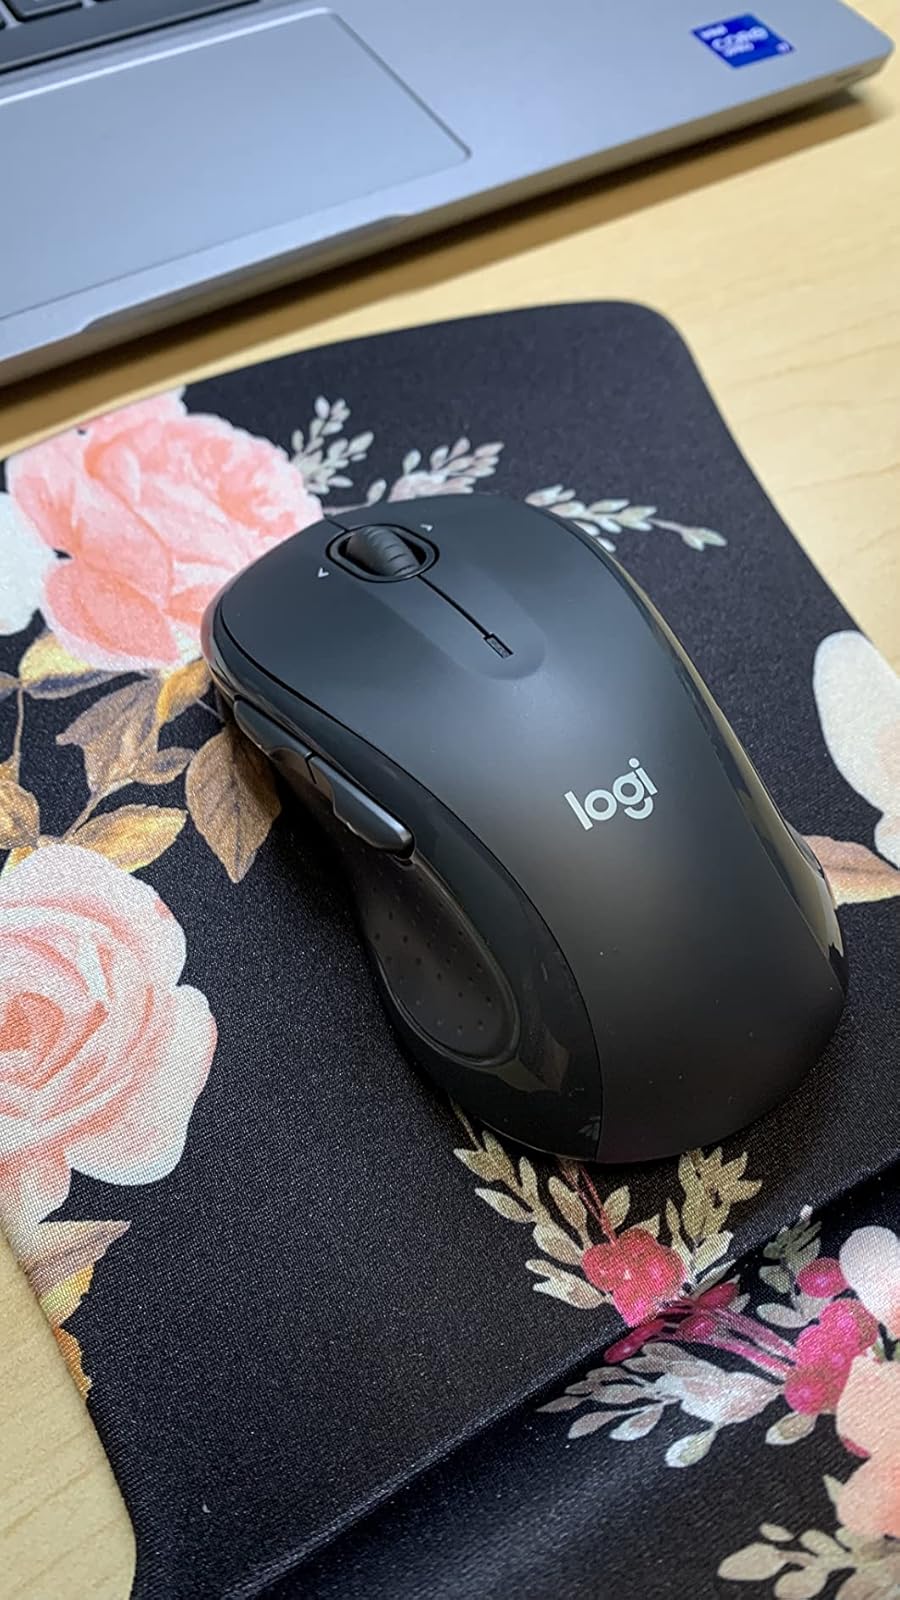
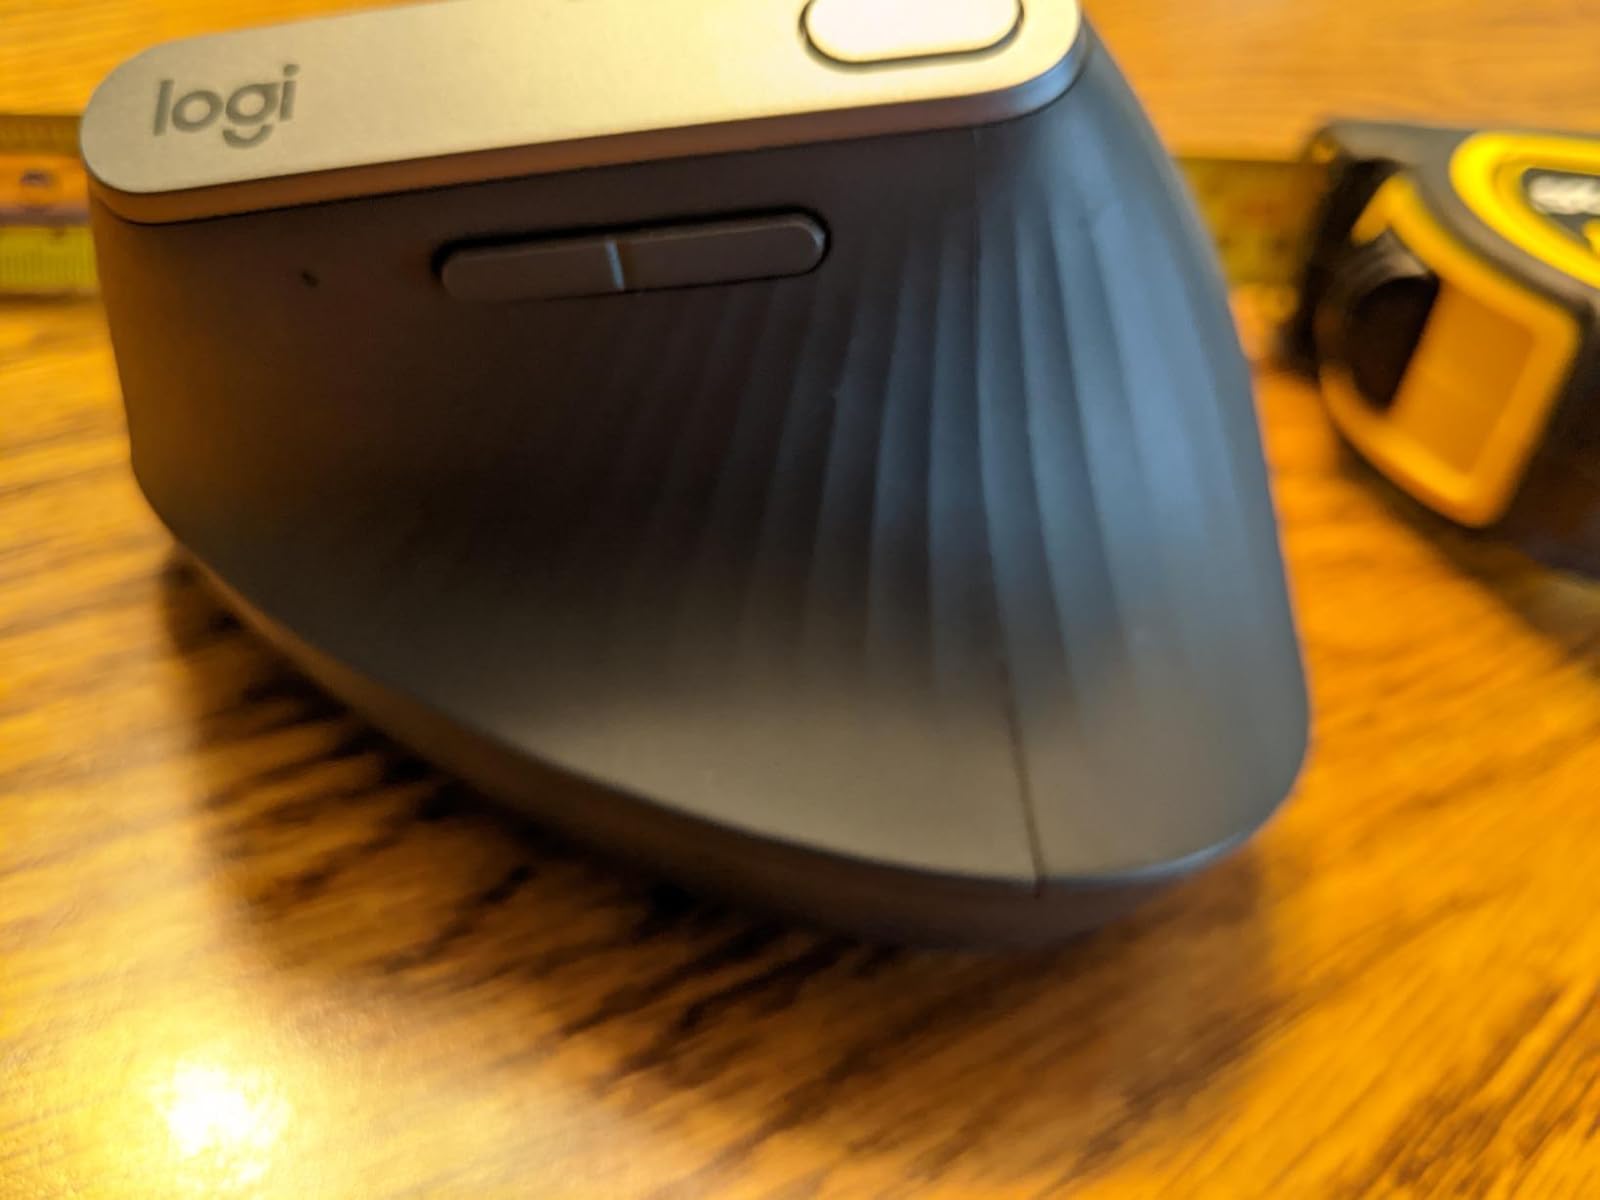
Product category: mouse
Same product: no